The Last 48 Hours of Kurt Cobain

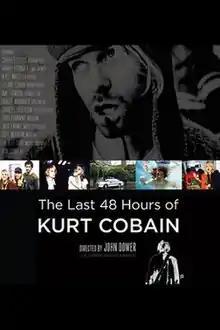

The Last 48 Hours of Kurt Cobain is a 2006 BBC documentary about the last hours of the life of Kurt Cobain who was the front man of American grunge band Nirvana.